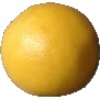
Label: Grapefruit White 1